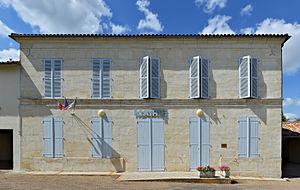
Façade de la mairie de Lamérac, Charente, France
Lamérac est une ancienne commune du sud-ouest de la France, située dans le département de la Charente, en région Nouvelle-Aquitaine, devenue le 1ᵉʳ janvier 2016 une commune déléguée au sein de la commune nouvelle de Montmérac, avec Montchaude.